Tsogt-Ochiryn Lookhuuz

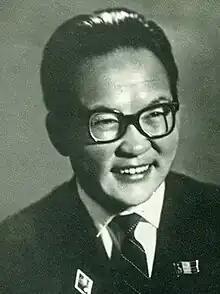

Tsogt-Ochiryn Lookhuuz (1923 – 14 May 2018) was a Mongolian state farm official. He was a member of the ruling Mongolian People's Revolutionary Party, and head of the Chief Directorate of State Farms from 1956 to 1962. In 1964, Lookhuuz was dismissed and exiled by leader Yumjaagiin Tsedenbal.